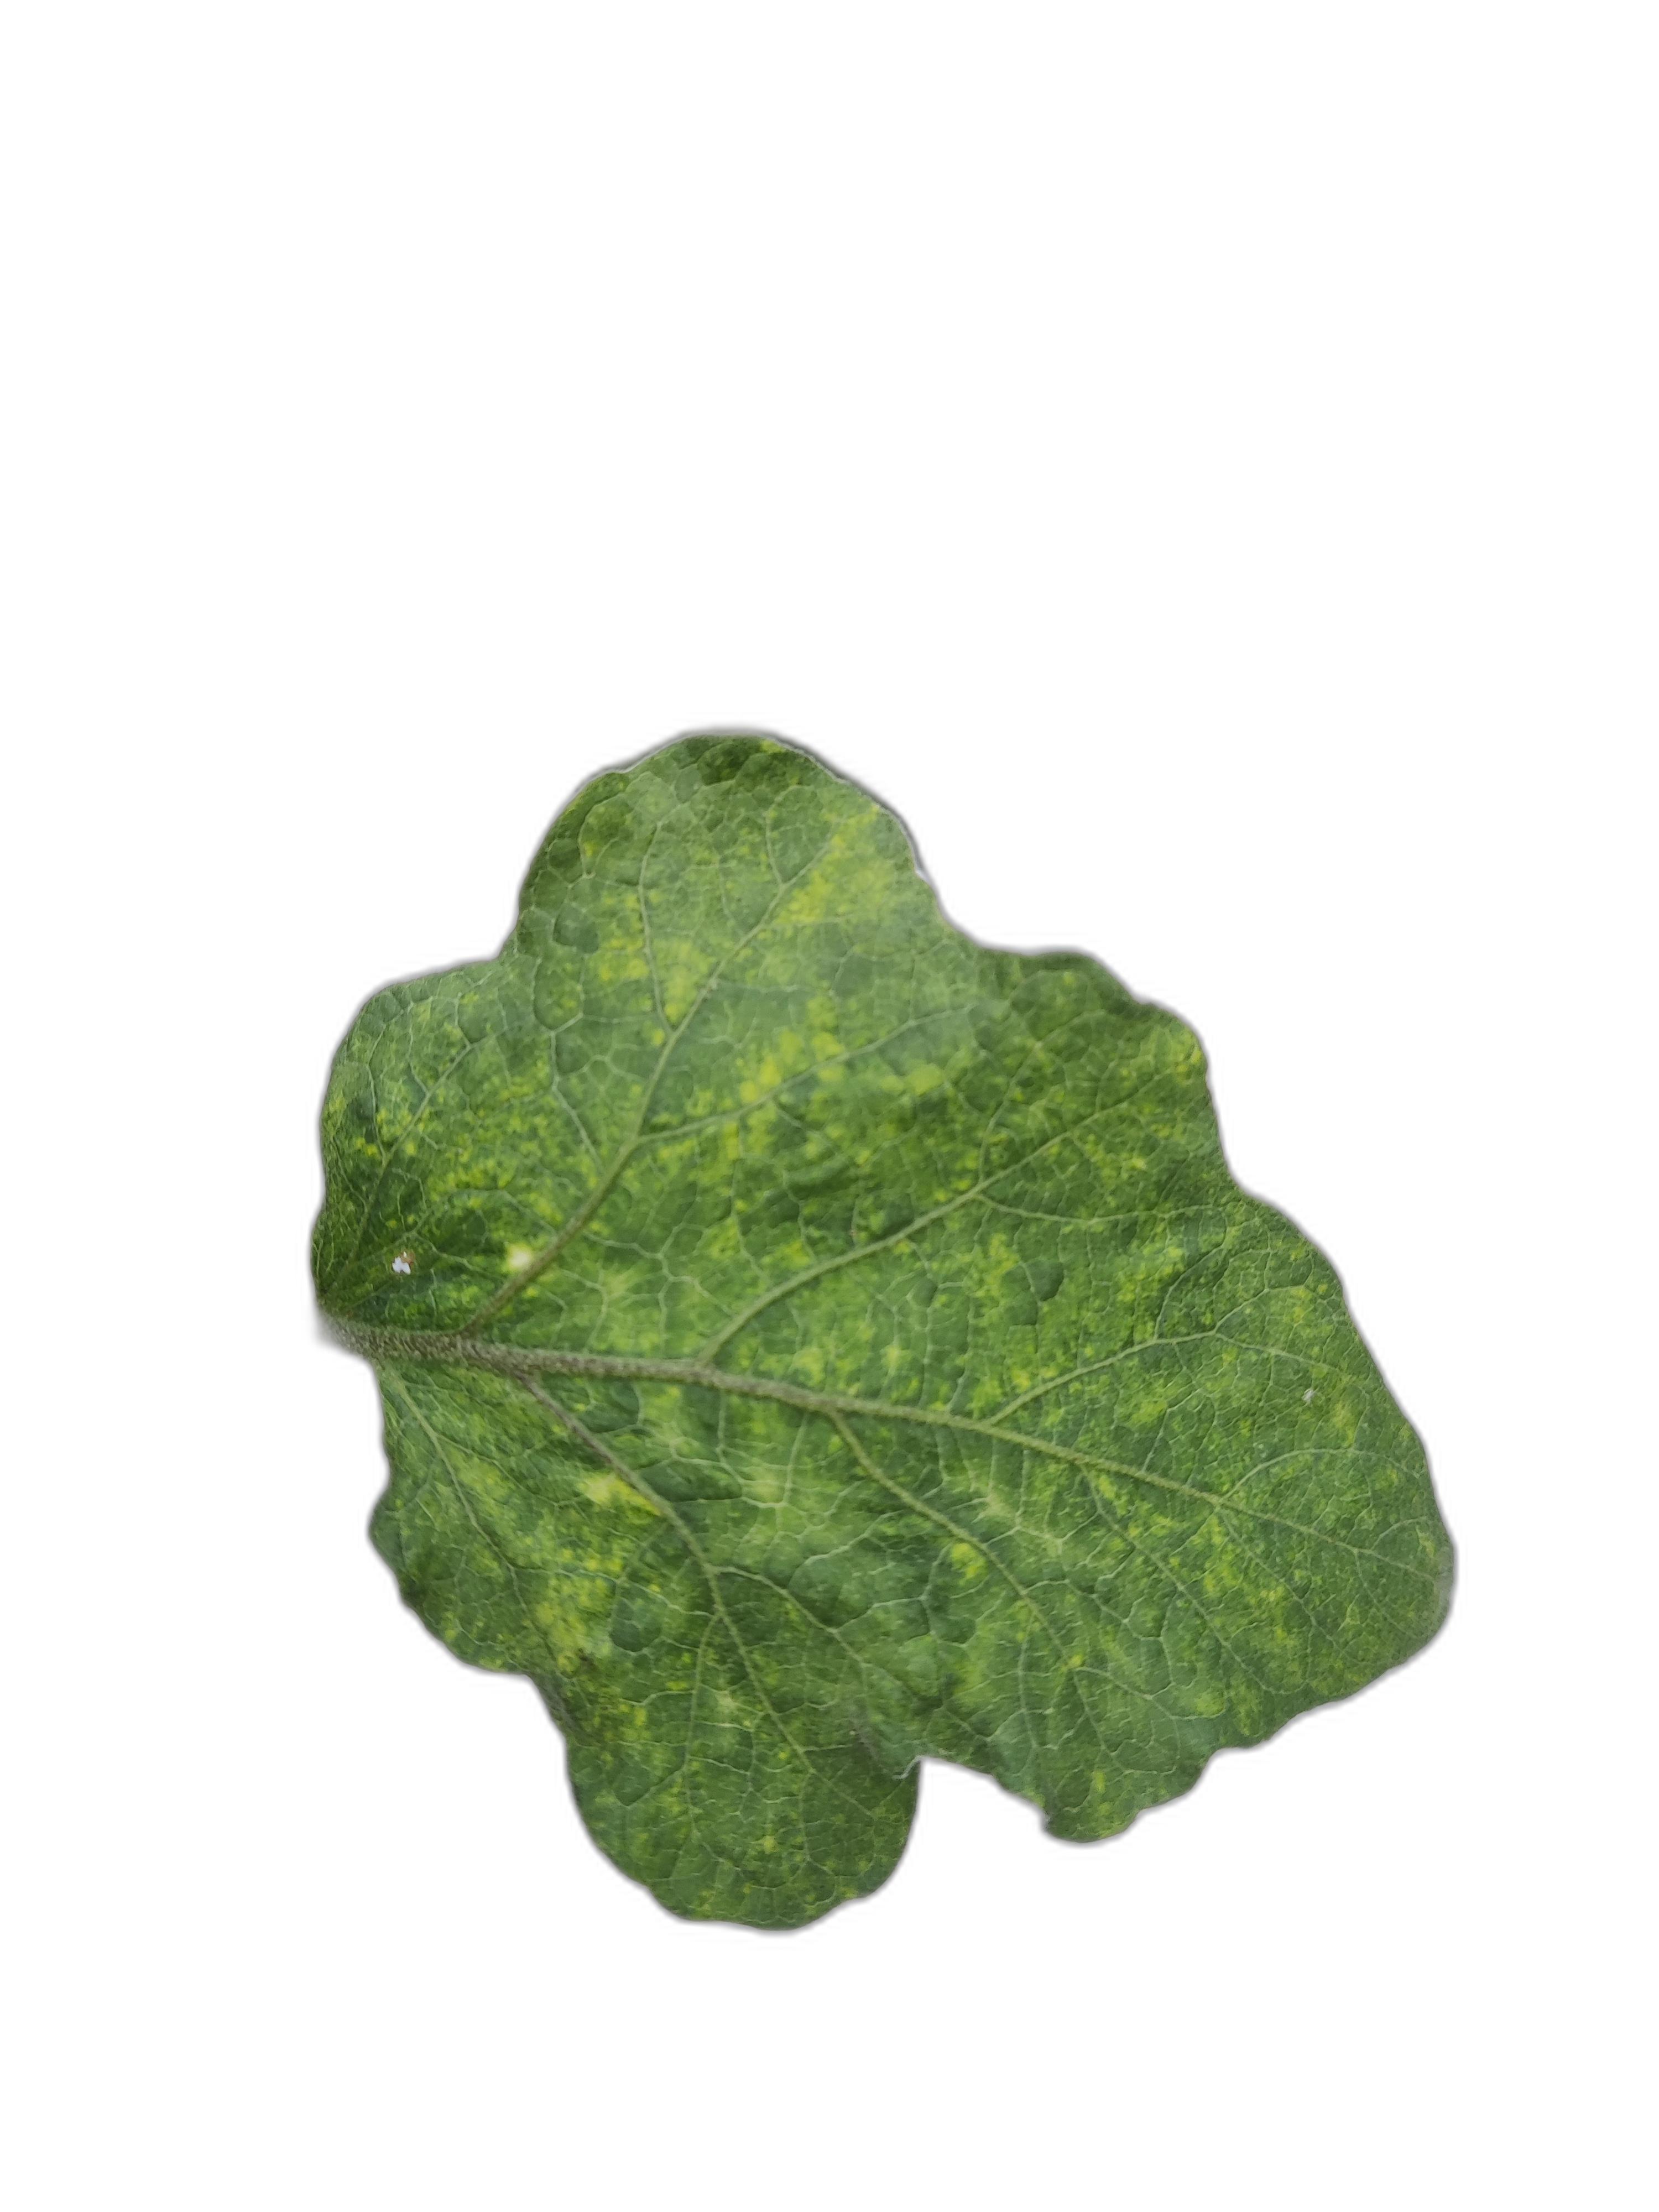
Label: Mosaic Virus Disease